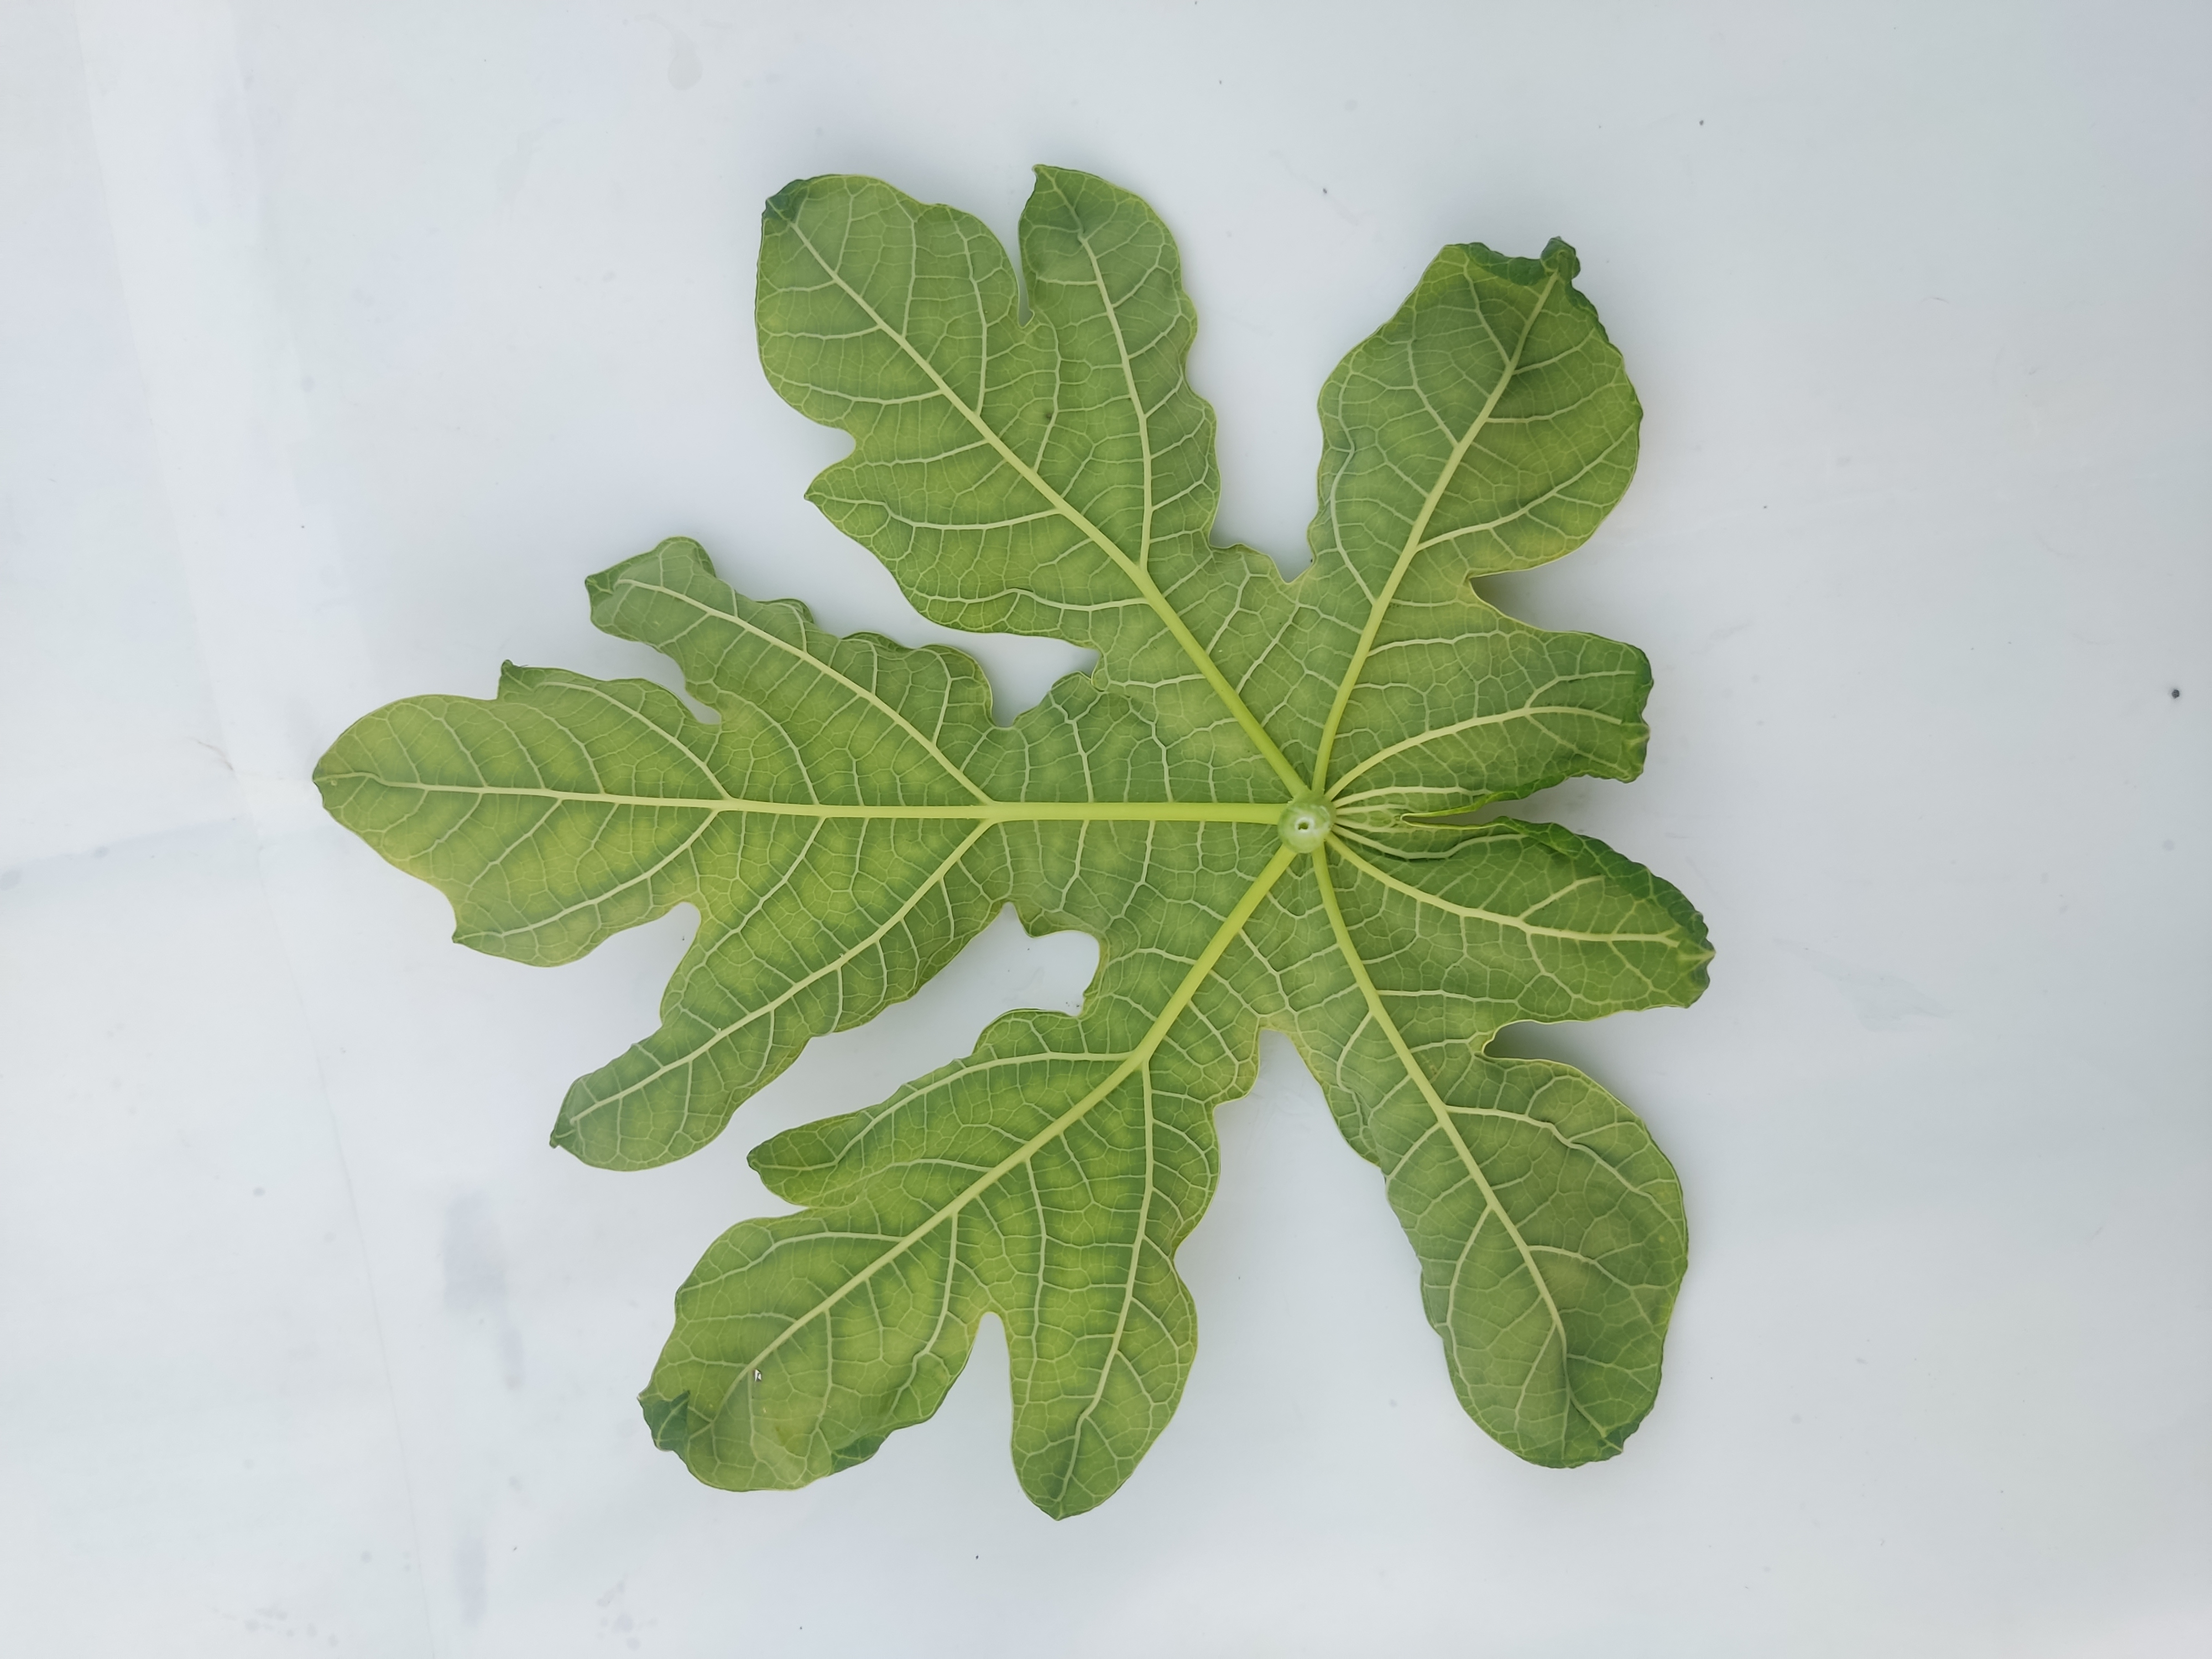
Label: Leaf Curl